Broadhurst Park (public park)

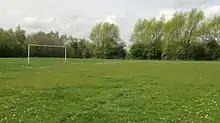
Broadhurst Playing Fields, Looking over the field towards the goalposts

The land was donated to Manchester City Council by Sir Edward Tootal Broadhurst, a local cotton manufacturer, in gratitude for Manchester's efforts in the First World War. Sir Edward gave the land for use as playing fields and a park. The land was conveyed to the Council in June 1920.